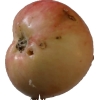
Label: Apple 10